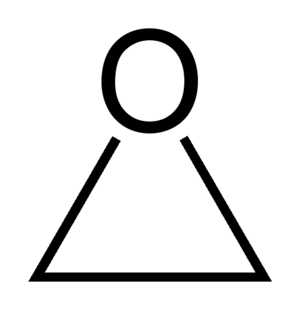
Les éther-oxydes, appelés aussi plus simplement éthers, sont des composés organiques de formule générale R-O-R', où R et R' sont des groupes alkyle. Ils sont souvent utilisés en chimie organique pour protéger des fonctions alcool lors de réactions de synthèse. Ils ont d'ailleurs avec ces derniers de nombreuses propriétés communes, dues à la liaison carbone-oxygène et aux doublets libres de l'oxygène.
L'oxyde d'éthylène, ou 1,2-époxyéthane, oxyde de diméthylène, oxacyclopropane, ou encore oxirane est un composé organique, le plus simple de la classe des époxydes. C'est un éther cyclique. Il est important pour l'industrie chimique, entre autres dans la production d'éthylène glycol, ainsi que dans les industries pharmaceutique et agroalimentaire.